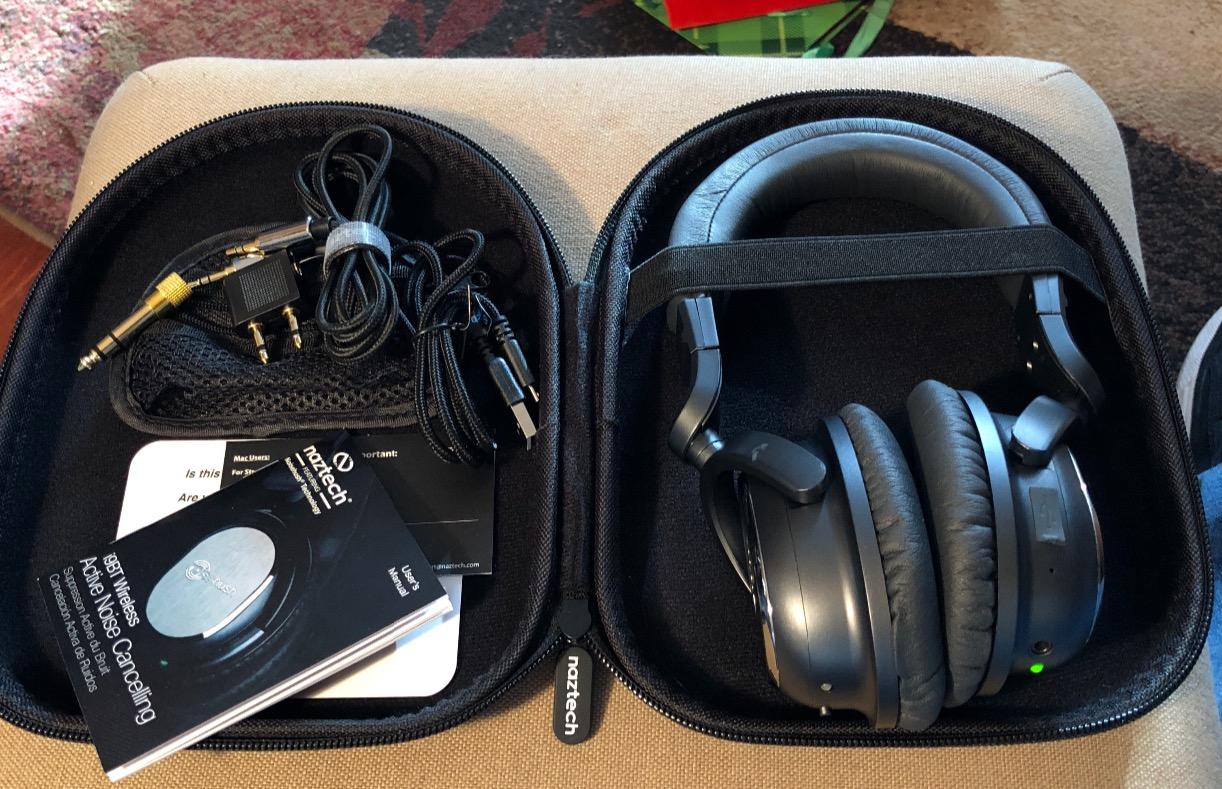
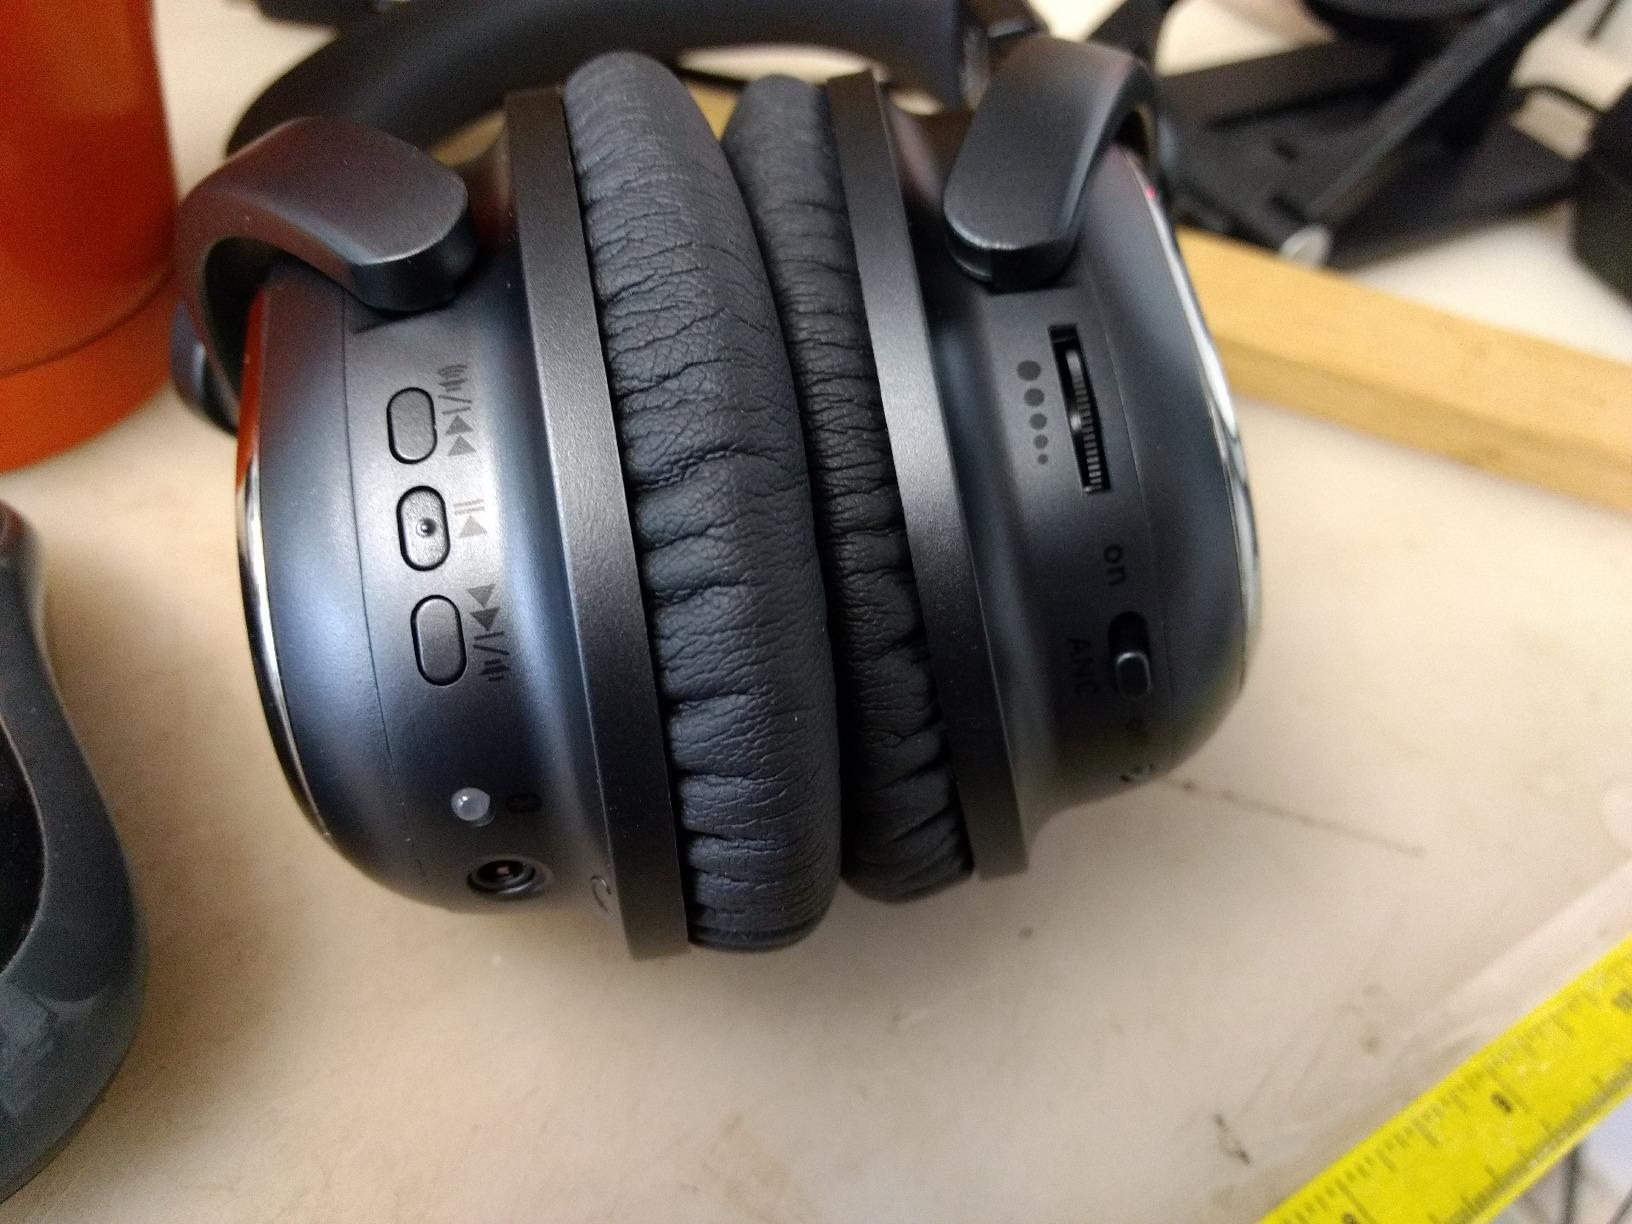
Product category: headphones
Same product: yes